Meyrick Park Halt railway station

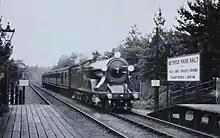
A down train at Meyrick Park Halt

In May 1905, the London and South Western Railway's (LSWR) board approved the expenditure of £167 on the construction of a halt comprising two short wooden platforms and huts in a cutting on the South West Main Line. Situated to the west of , the halt lay between the Central and West stations at a point halfway between Gasworks Junction and Central. It was connected to the lower end of Meyrick Park Crescent in Bournemouth by two flights of steps. The new station would serve the expanding suburb of Winton and Meyrick Park, an area of open space where an extensive golf links had been laid out. The decision to provide the halt followed the recommendation of the LSWR's General Manager, Sir Charles Owens, in February 1905 to meet competition by trams in the Bournemouth area by introducing two steam rail motors which would supplement the existing local service. Around ten irregular-interval journeys were to be made between and Christchurch, with certain services extended to and . The station's opening coincided with the introduction of the service on 1 March 1906.